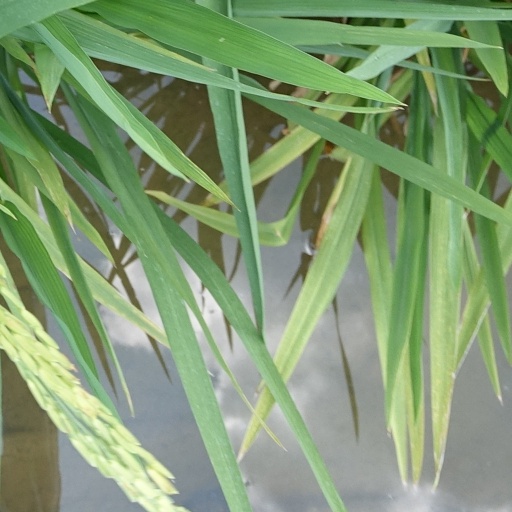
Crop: rice